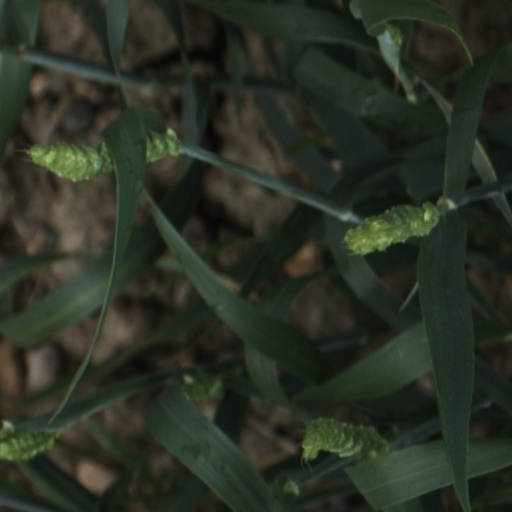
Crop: wheat